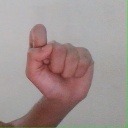
अक्षर: घ